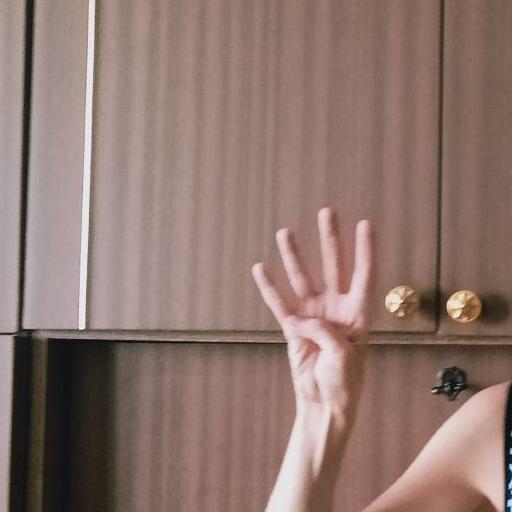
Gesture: four